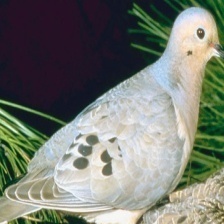
Species: MOURNING DOVE
Scientific name: ZENAIDA MACROURA